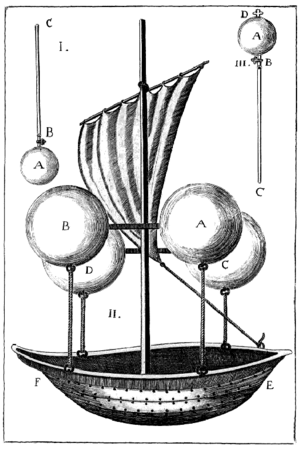
Dans une approche empirique, le poids rend compte de la qualité de ce qui est lourd ou léger, le poids d'un fardeau. La notion de poids s'étend aussi à toutes sortes de sensations et impressions. On parle de supporter, souffrir toutes les incommodités du travail, chaleur, pénibilité, en termes de poids.
L'histoire de la science-fiction italienne est un parcours varié d'un genre littéraire qui s'est répandu au niveau populaire après la Seconde Guerre mondiale et en particulier depuis le milieu des années 1950, dans le sillage de la littérature américaine et britannique.